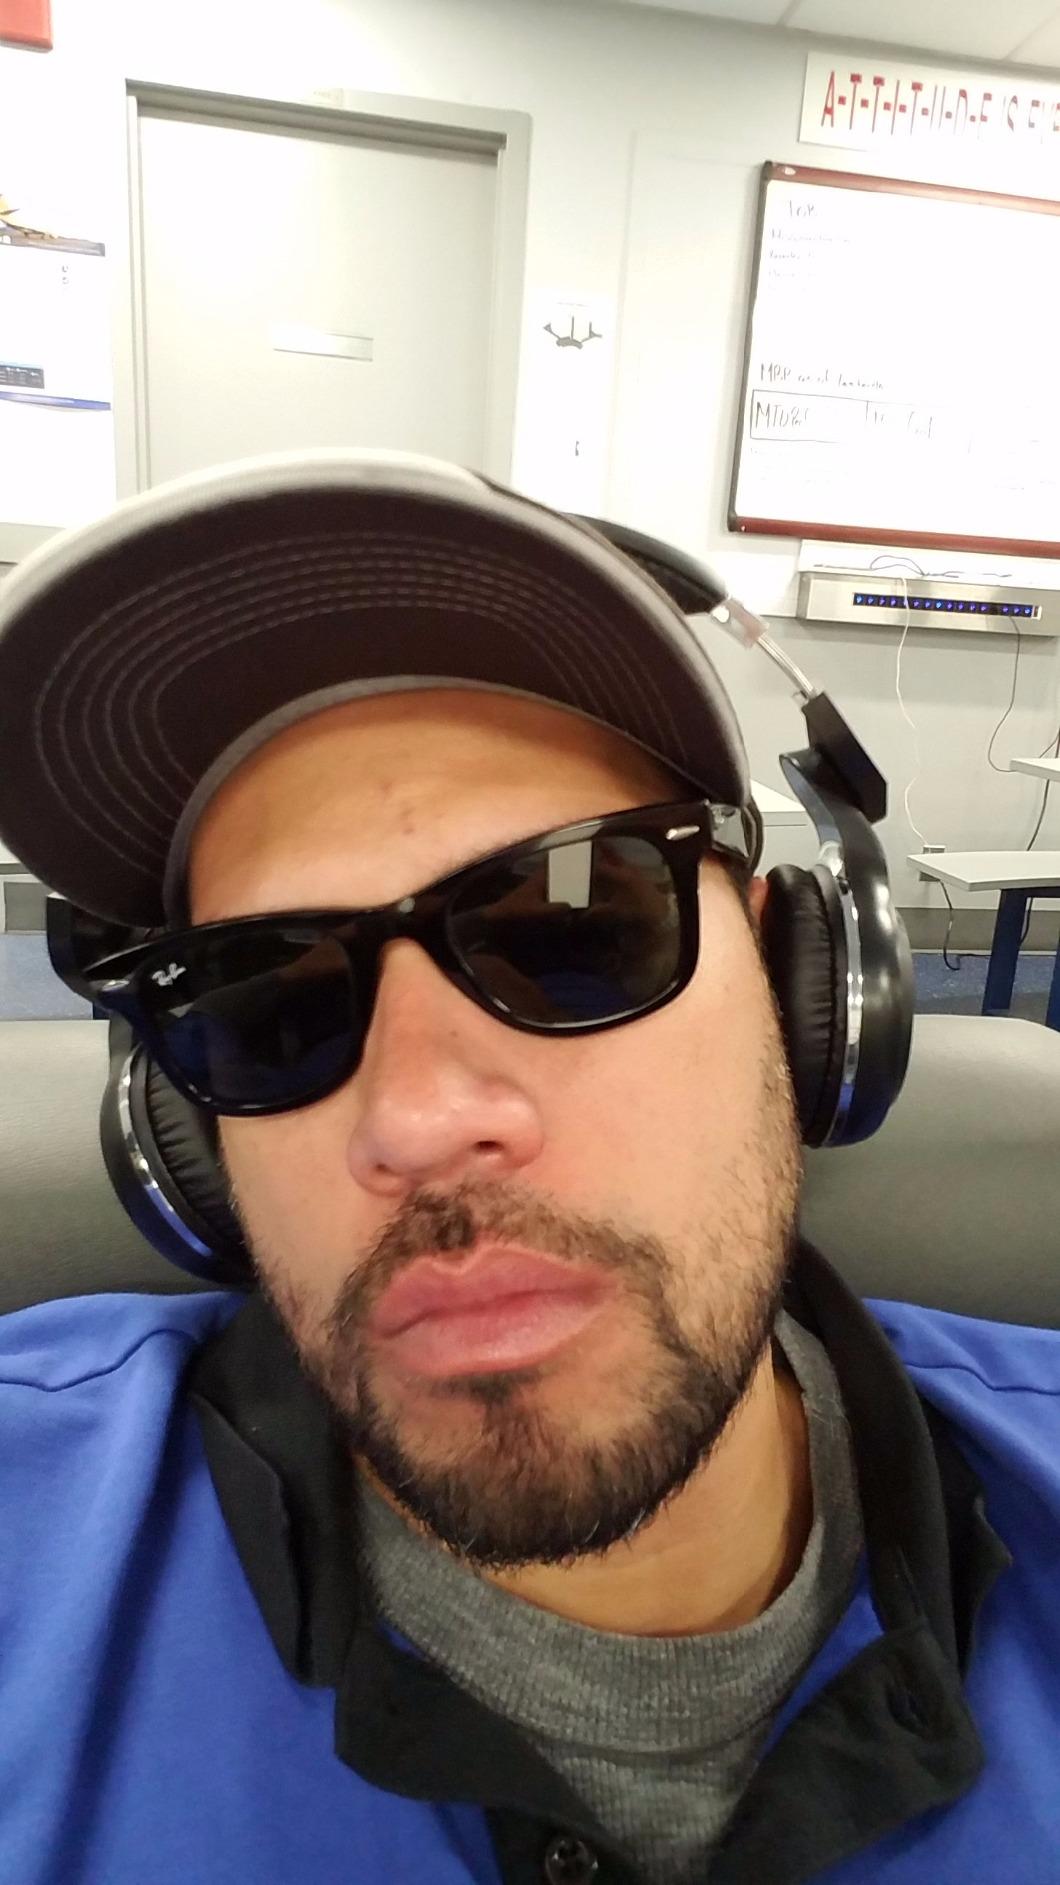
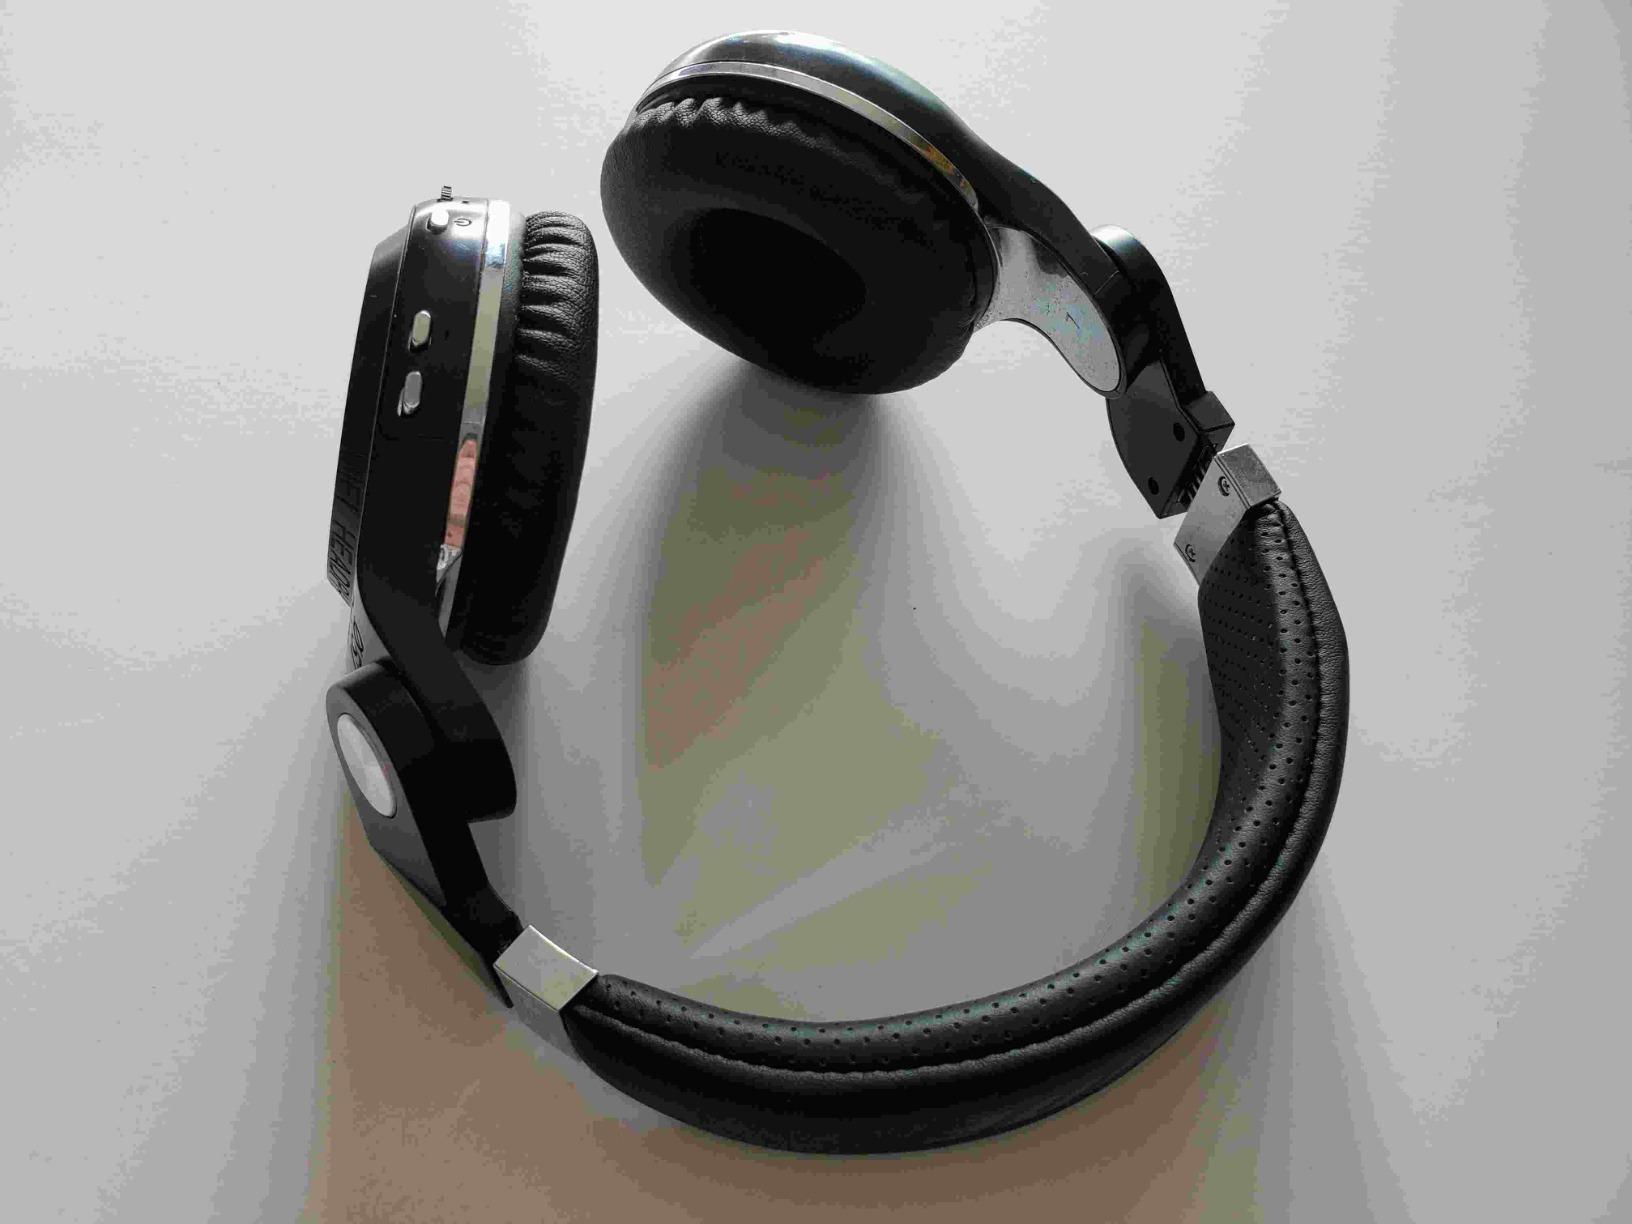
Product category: headphones
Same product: yes